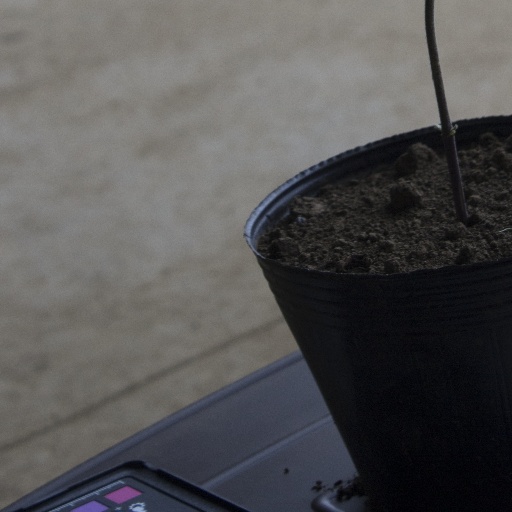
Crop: soybean